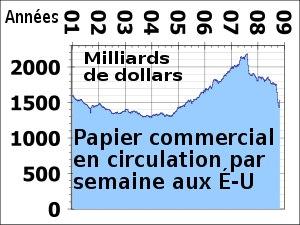
Le papier commercial adossé à des actifs non bancaires représente l'achat de titres regroupant un nombre important de petits actifs homogènes provenant généralement de prêteurs dans les secteurs tels que les hypothèques, les prêts automobiles et les cartes de crédit. Le vendeur de ces titres peut ainsi bénéficier d’une autre source de financement. Pour les entreprises bien notées, les coûts liés à cette source de financement peuvent être plus avantageux que pour les sources traditionnelles. Les investisseurs institutionnels achètent habituellement ces instruments pour fins de diversification et afin d'obtenir un rendement sur leurs liquidités à court terme. Ce marché s’est cependant complexifié à la suite d’introduction de produits structurés.